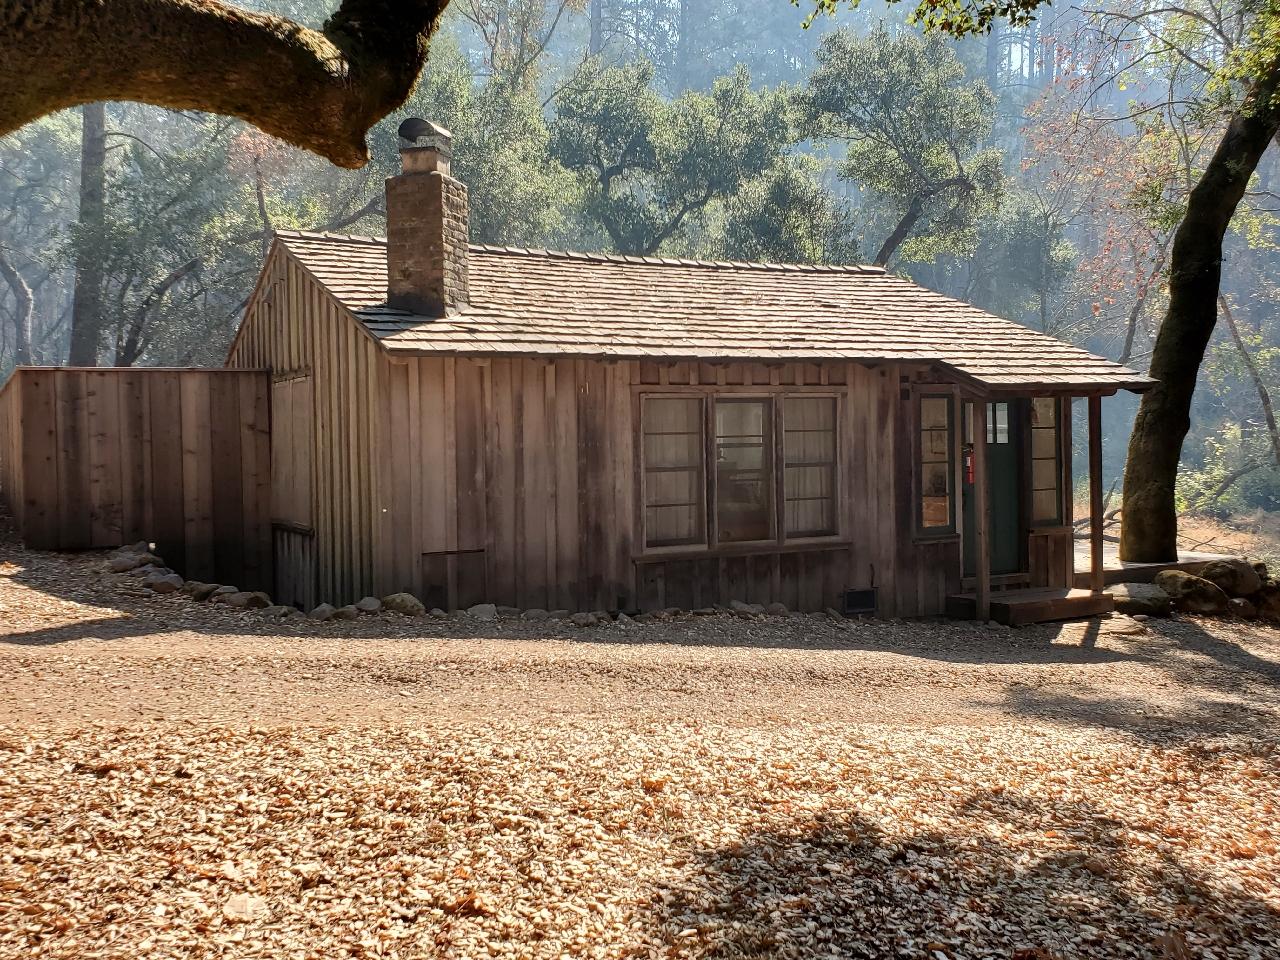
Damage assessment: no_damage